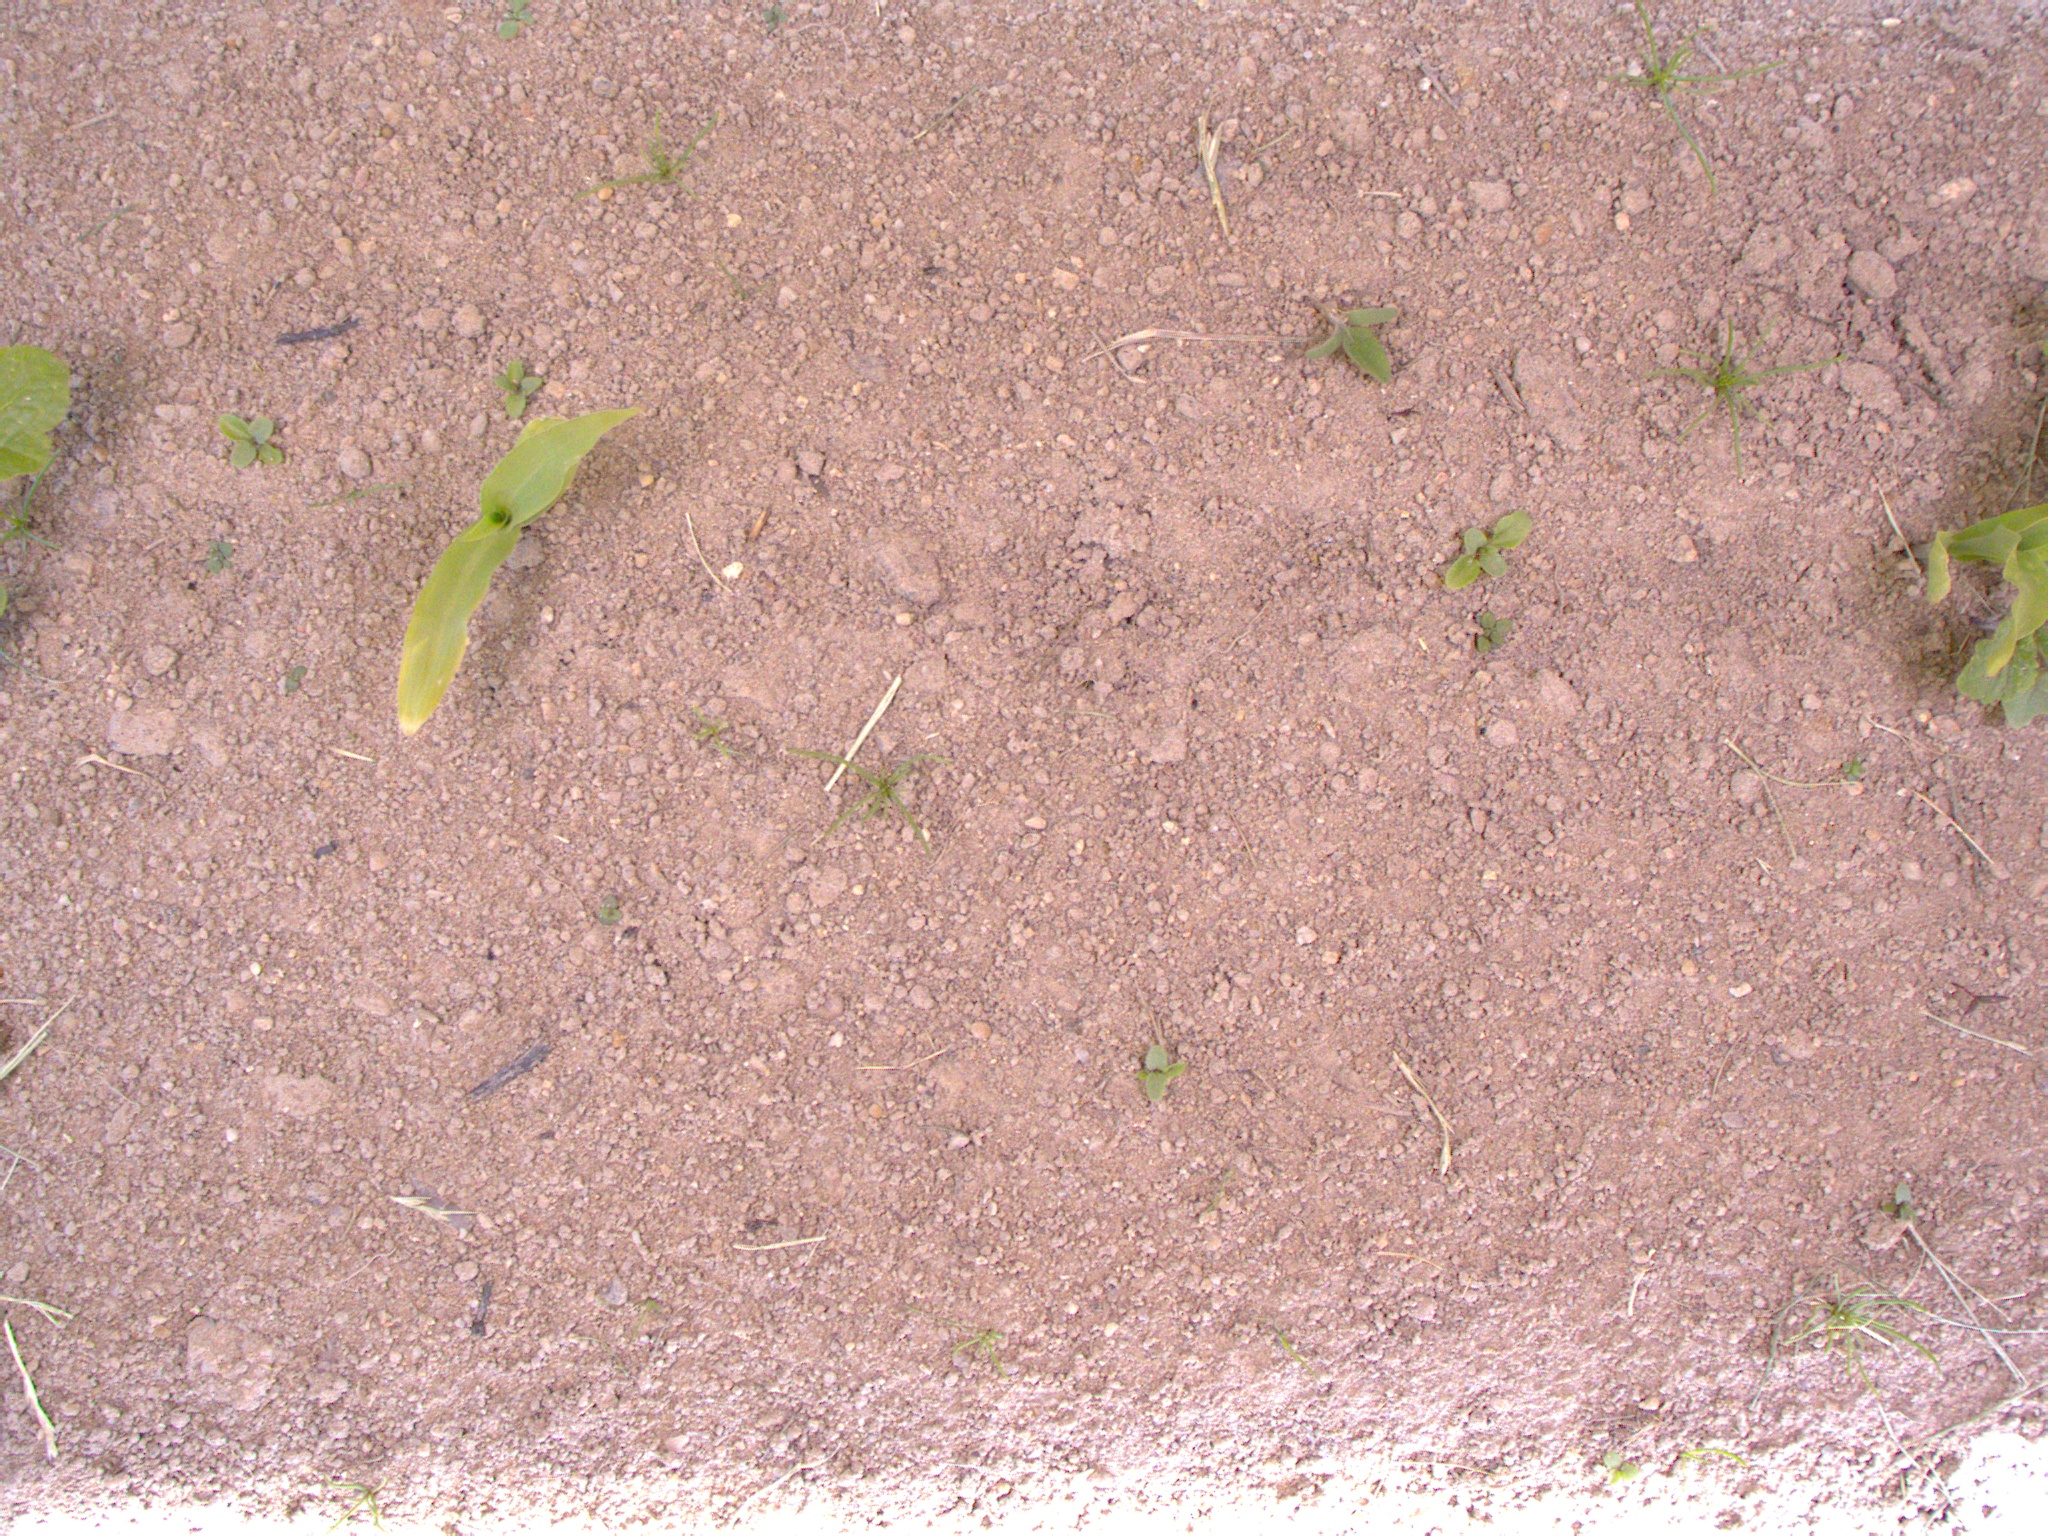
Crop: maize
Objects: maize, stem_maize, stem_maize